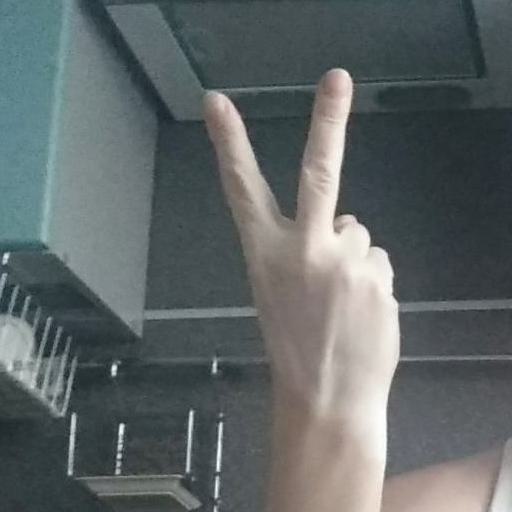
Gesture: peace_inverted